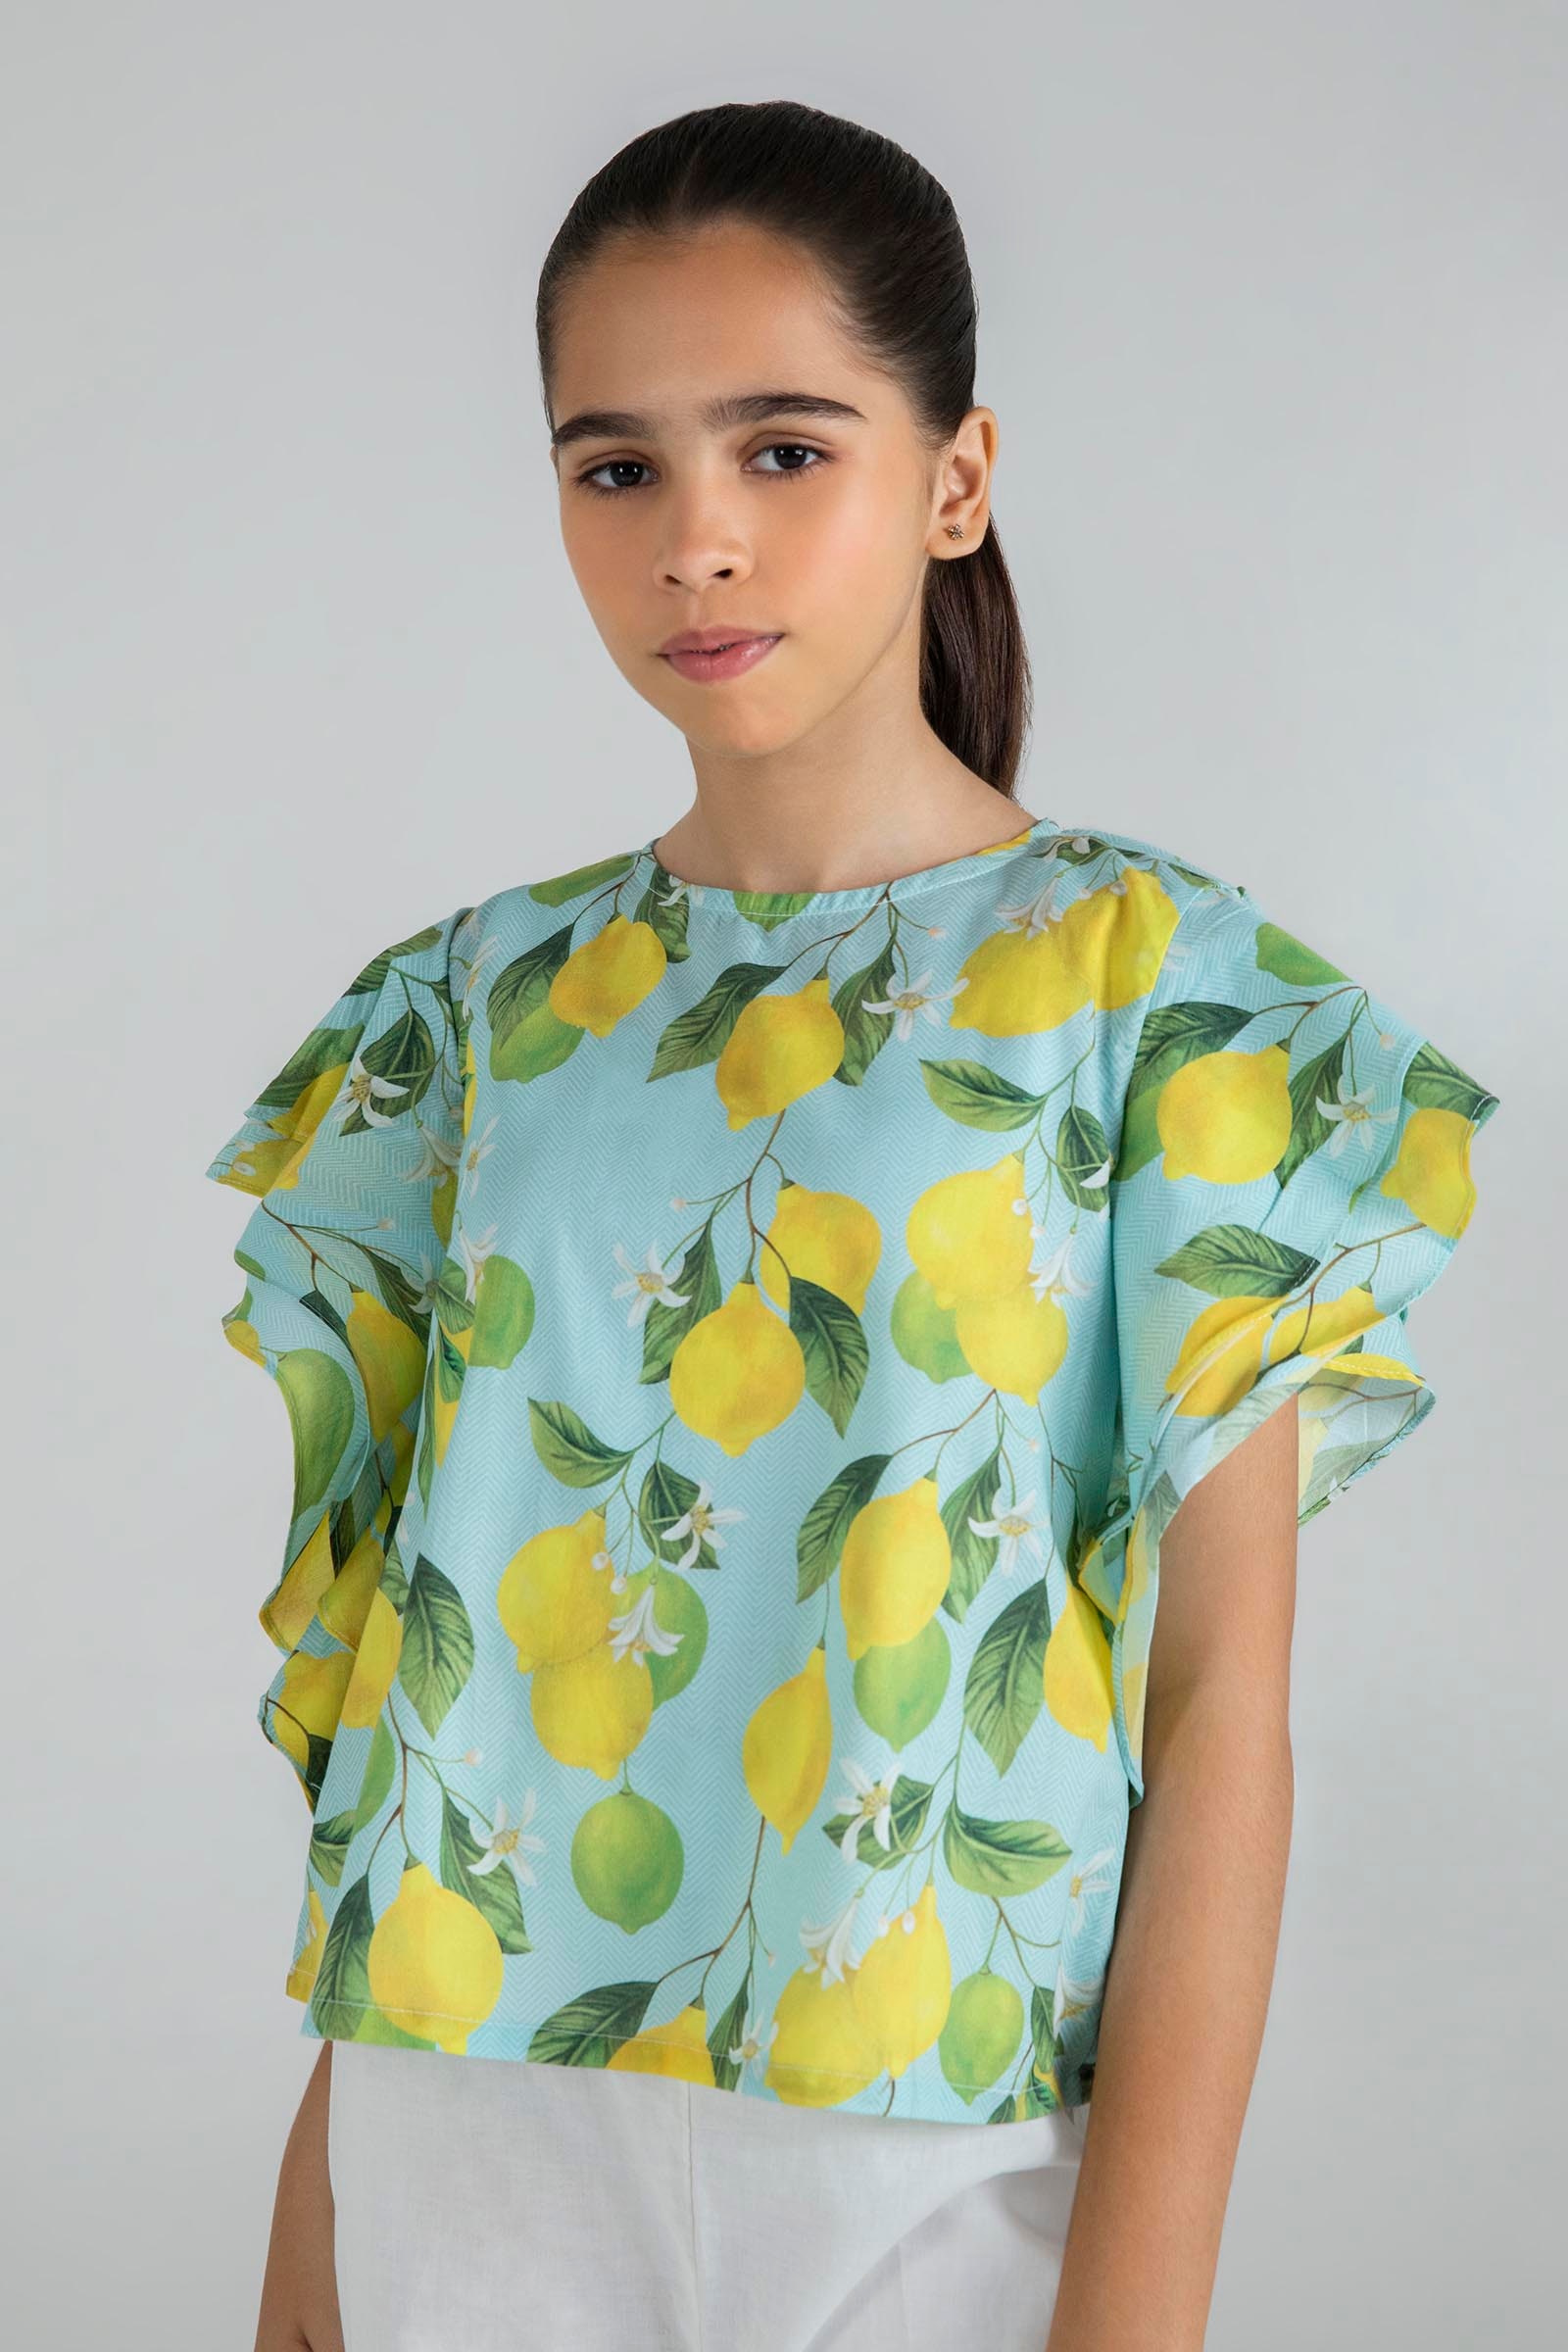
lemon print top